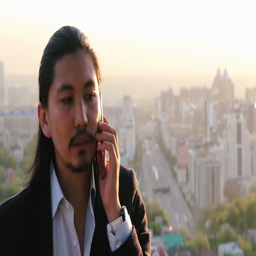
professional businessman talking over a phone against a beautiful city background